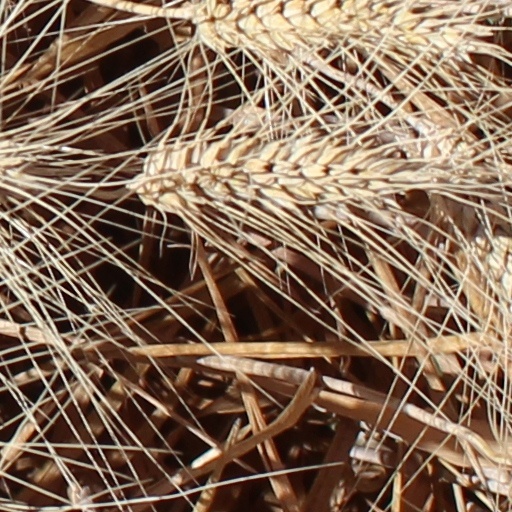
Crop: wheat